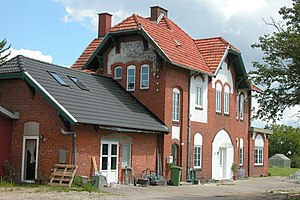
Sønderborgbanen / Standsningssteder / Nogle bevarede stationsbygninger
Sønderborgbanen er en 42 km lang jernbane mellem Tinglev og Sønderborg. Den blev åbnet i 1901 som en "gaffelbane", der fra Tørsbøl forgrenede sig til Padborg og Tinglev. Tørsbøl-Padborg-banen blev nedlagt i 1932.